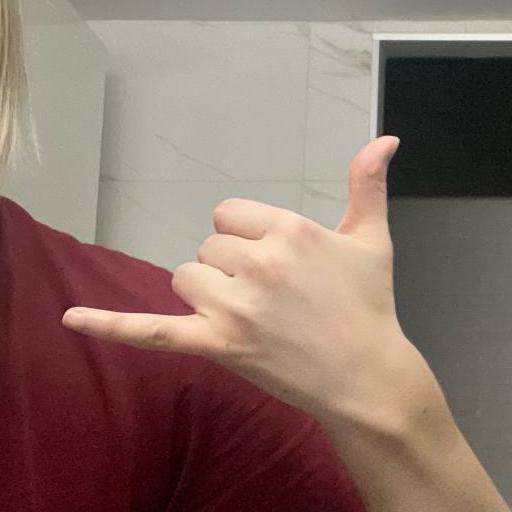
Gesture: call